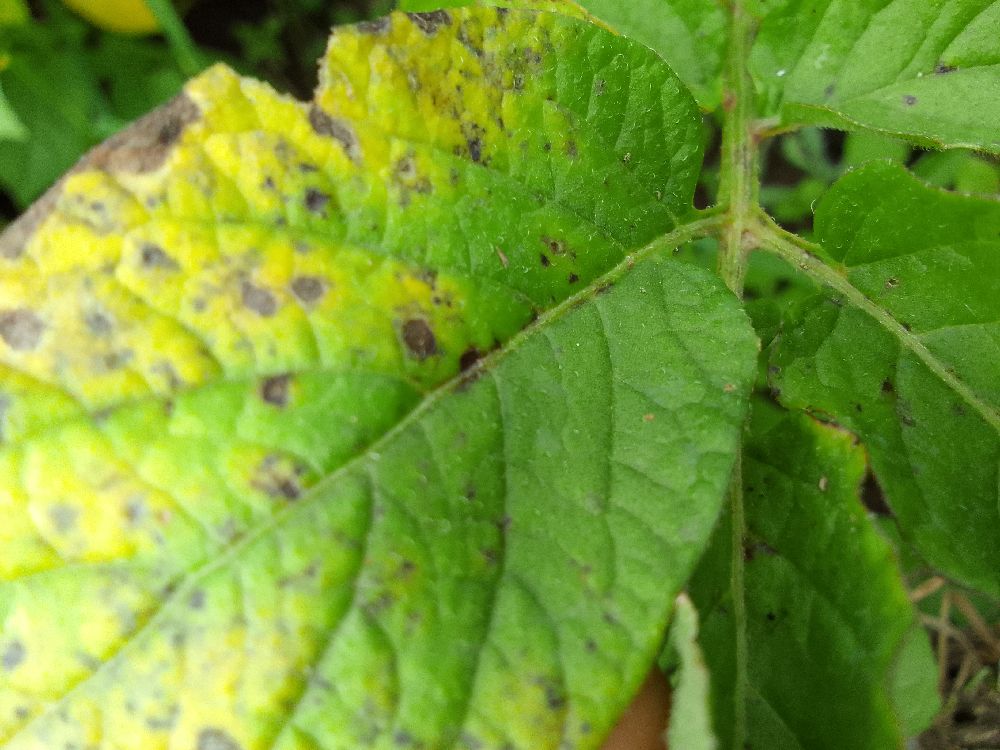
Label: Early blight